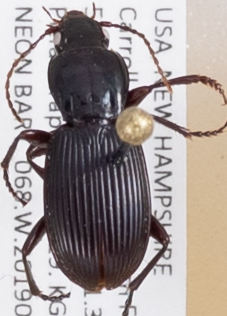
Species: Pterostichus tristis
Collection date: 2019-06-26
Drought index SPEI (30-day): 0.362
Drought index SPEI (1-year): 1.22
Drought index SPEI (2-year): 0.998